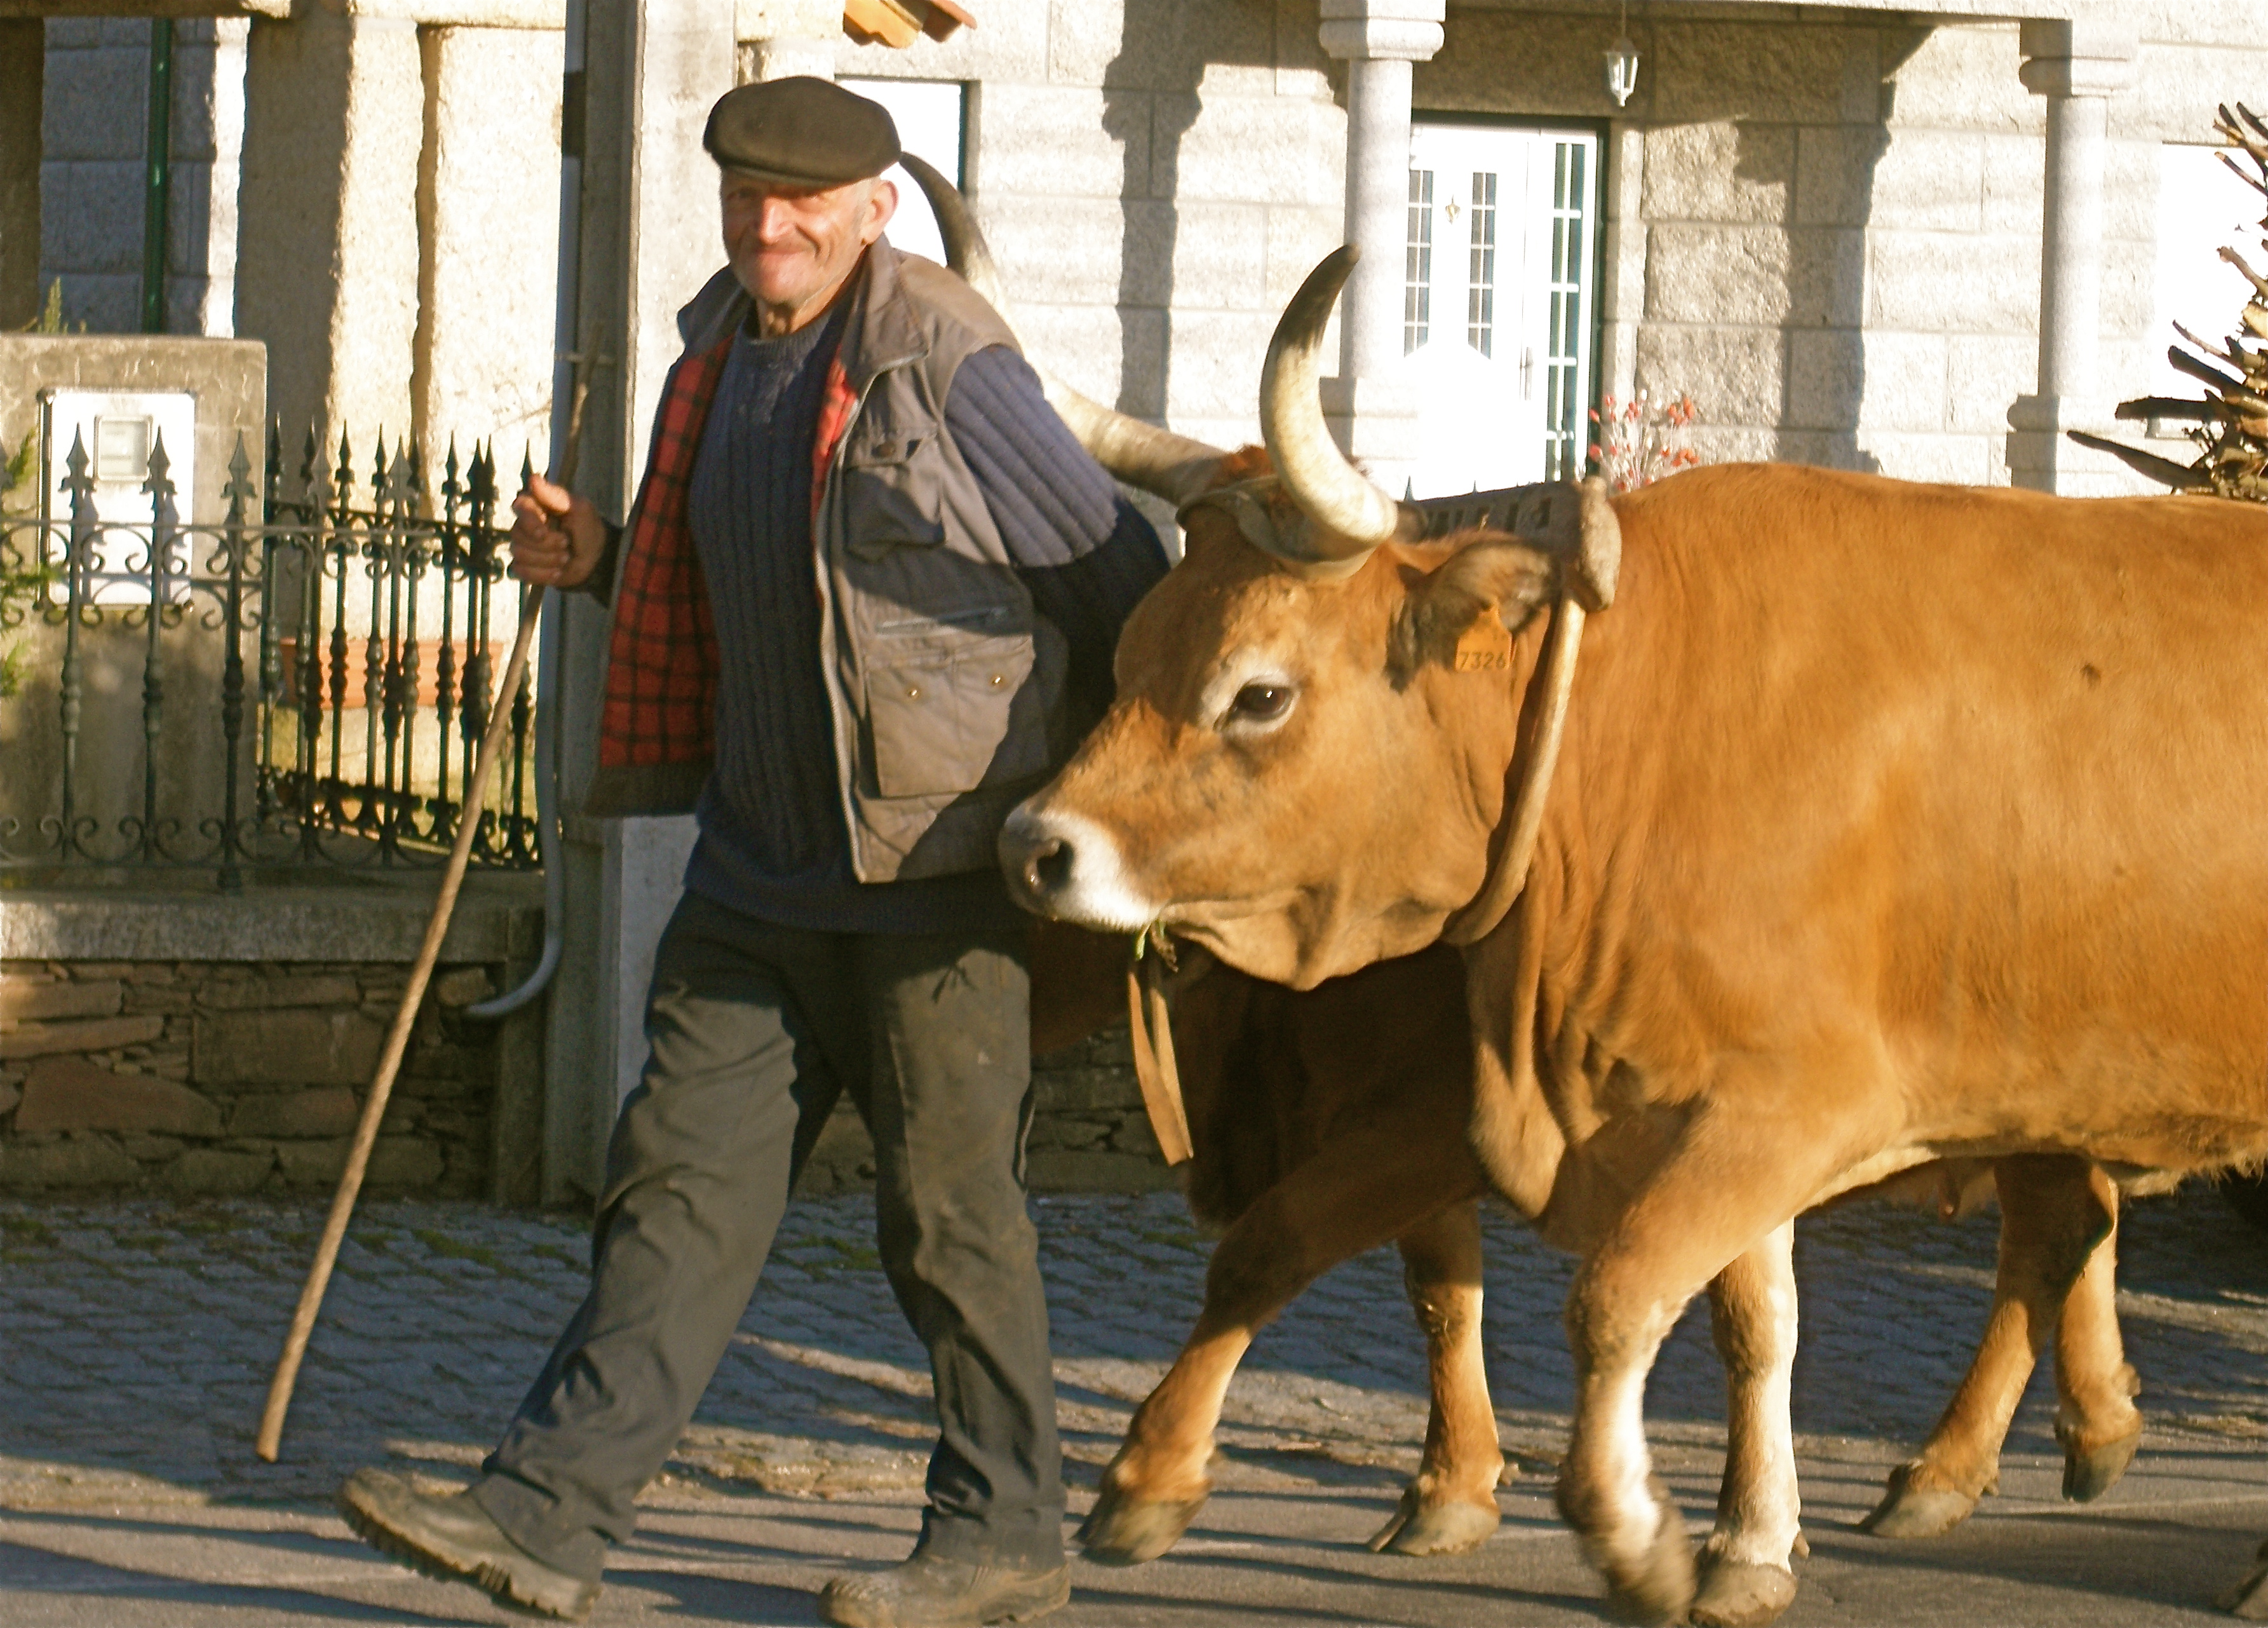
nature, cattle like mammal, ox, horn, cow goat family, livestock, bull